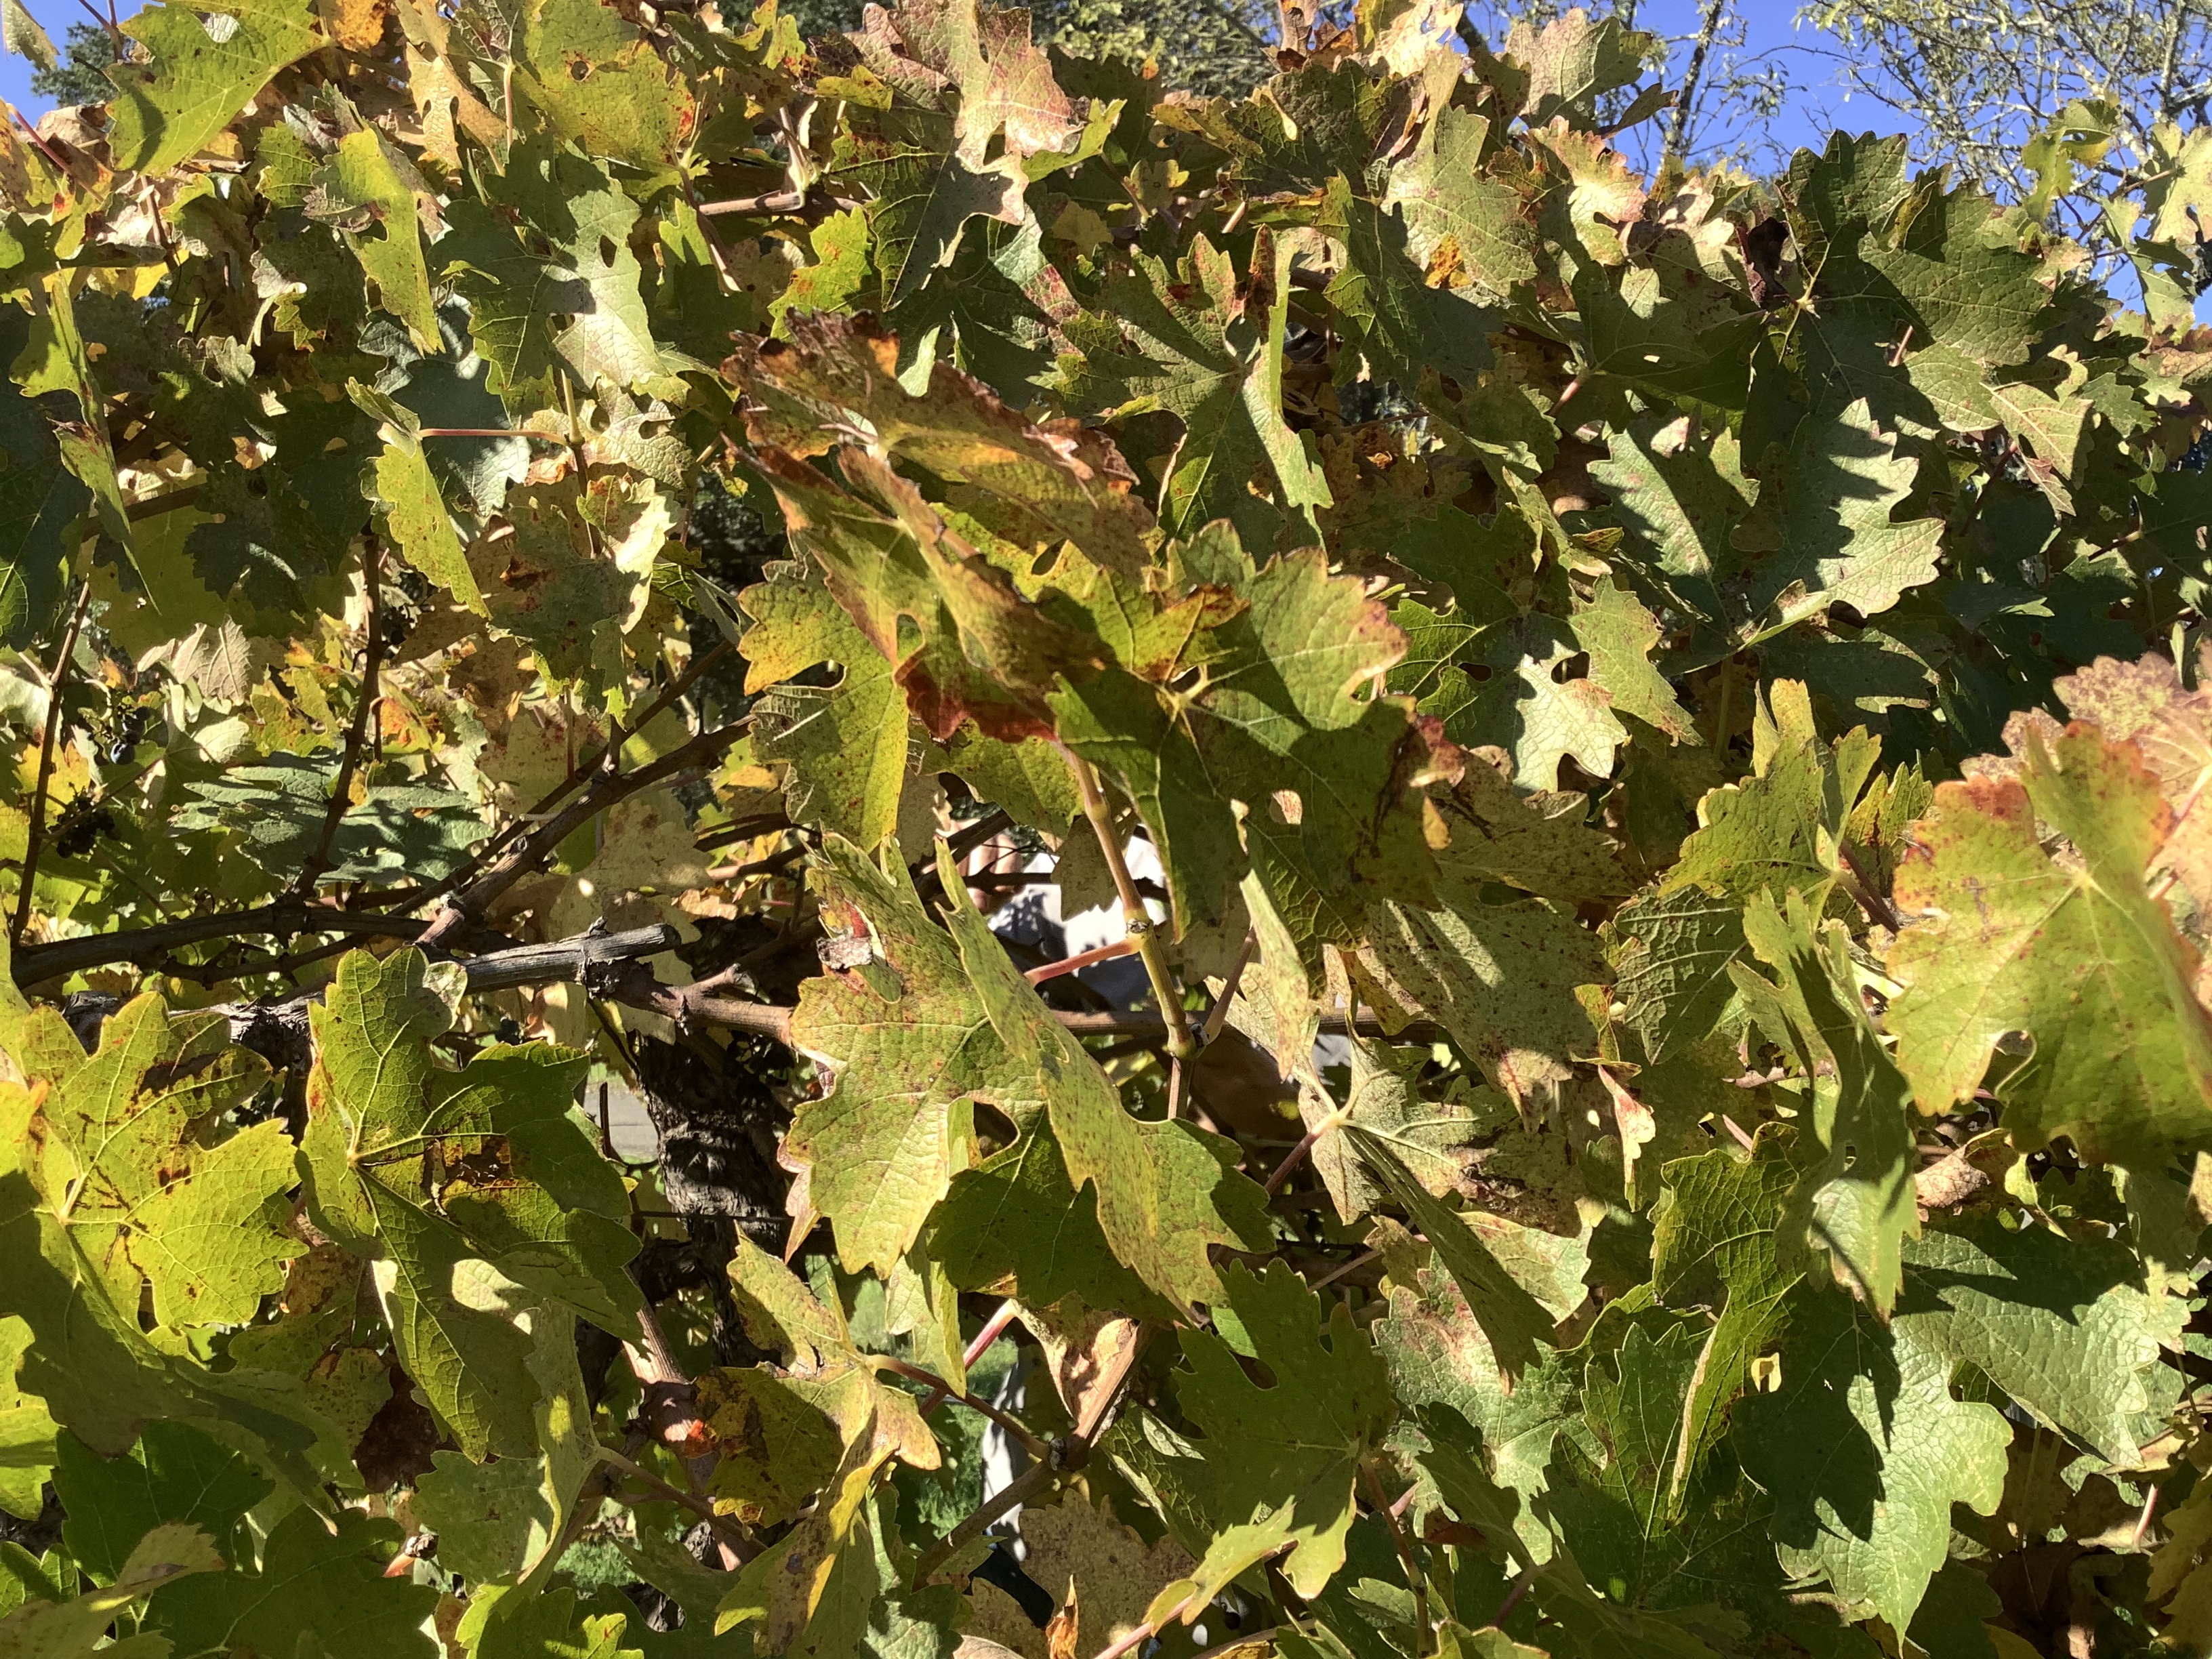
Label: Other Red